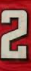
Number: 2